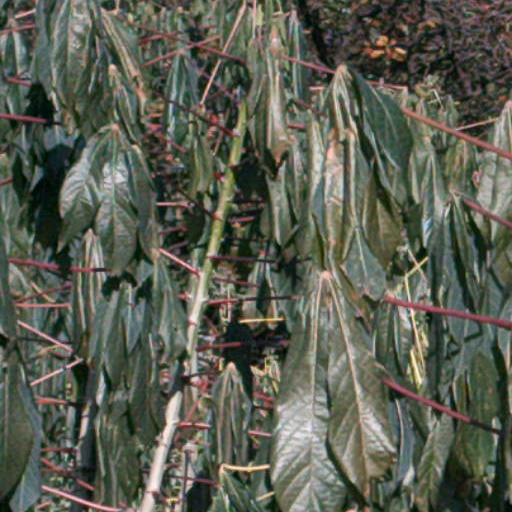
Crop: cassava